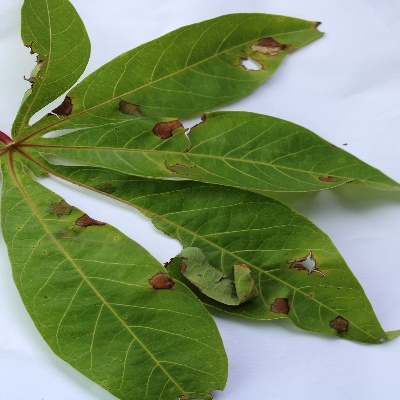
Crop: Cassava
Condition: brown spot